Plaza Mariachi Music City

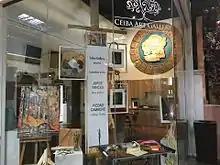
The Ceiba Art Gallery at the Plaza Mariachi Music City

Plaza Mariachi Music City located at 3955 Nolensville Pike, Nashville, TN 37211 is a tourist and entertainment center that includes an art gallery, a Mariachi Hall of Fame, live music, and shopping. The Plaza Mariachi officially opened on May 12, 2017, after 3 years of development at a cost of $15,000,000. US Bank invested $2.3 Million in the development of the Plaza Mariachi while also making a $30,000 contribution to the Hispanic Family Foundation, a non-profit organization located at the Plaza Mariachi.